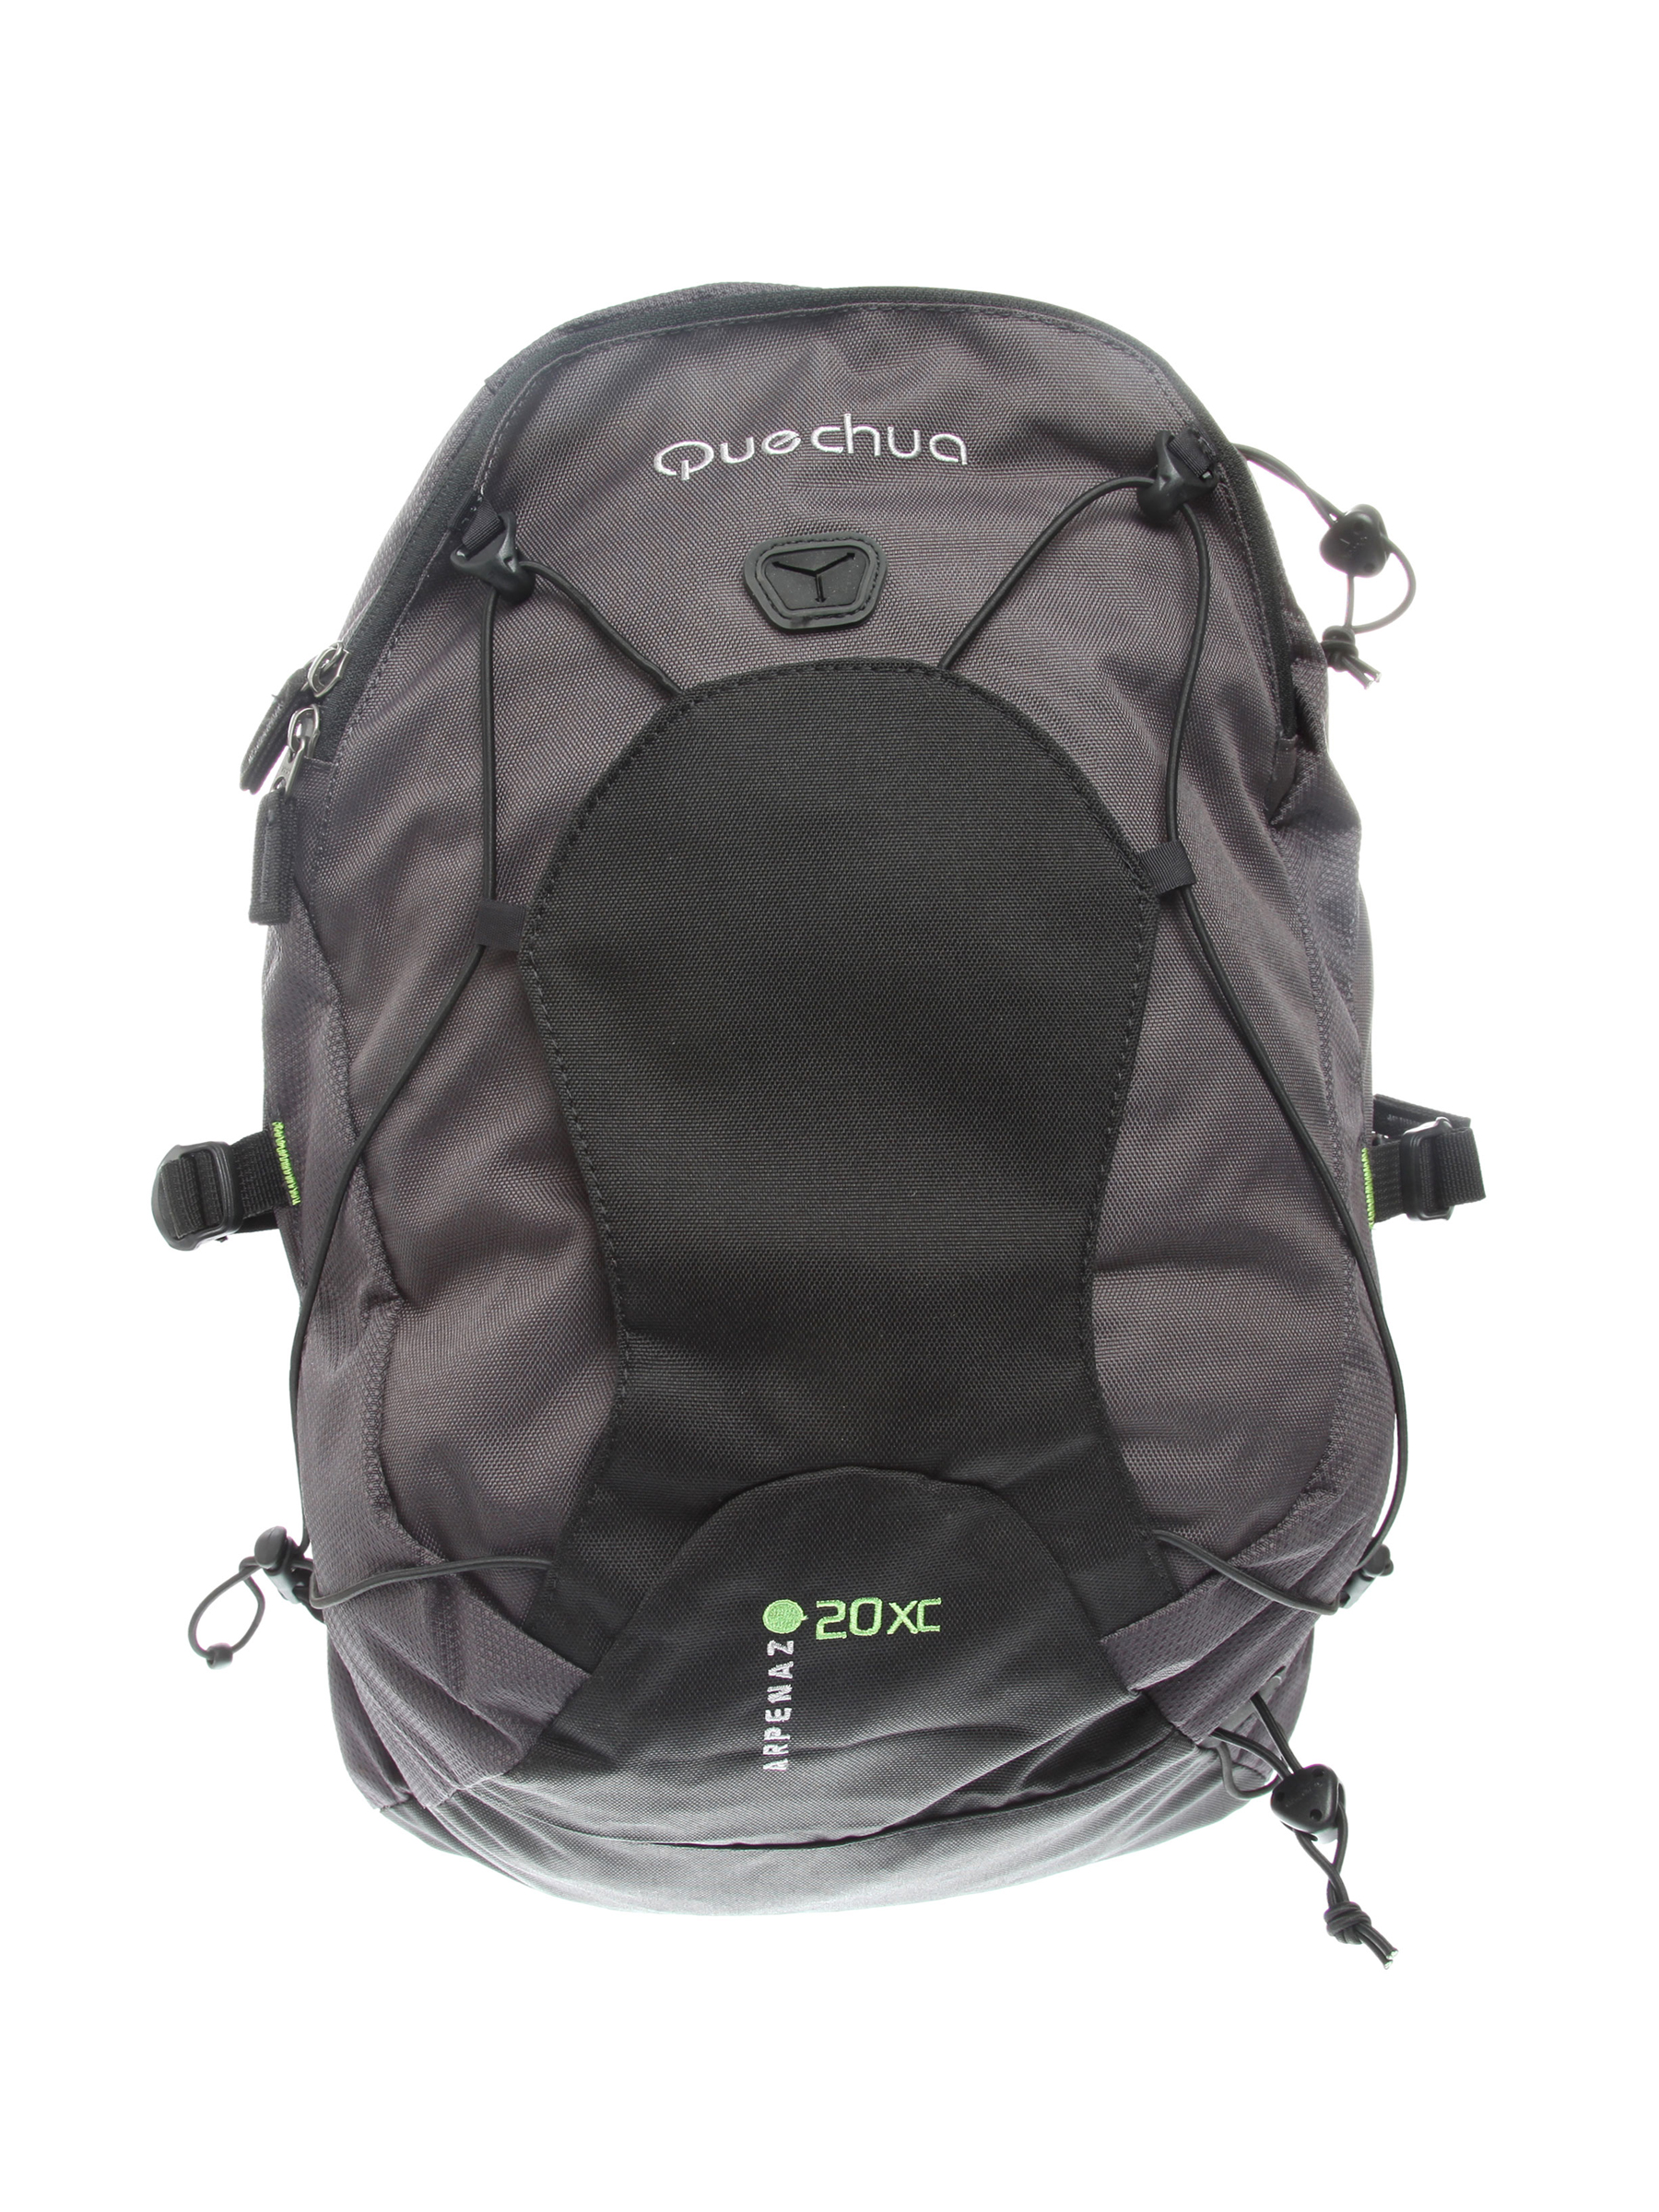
Quechua Arpenaz 20L Dark Grey Bag
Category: Accessories / Bags / Backpacks
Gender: Unisex
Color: Grey
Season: Fall 2010
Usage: Sports